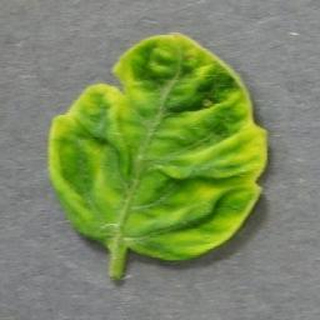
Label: tomato_yellow_leaf_curl_virus